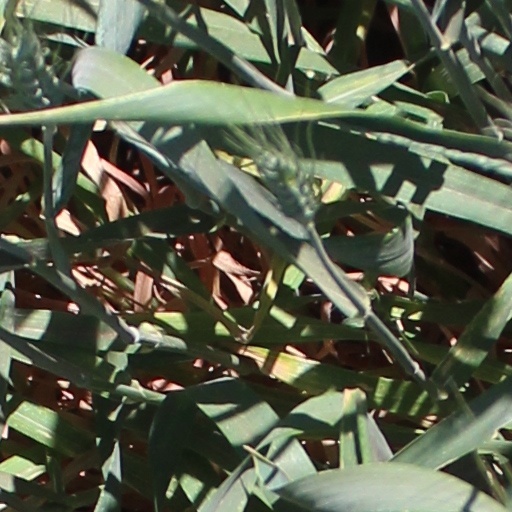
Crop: wheat